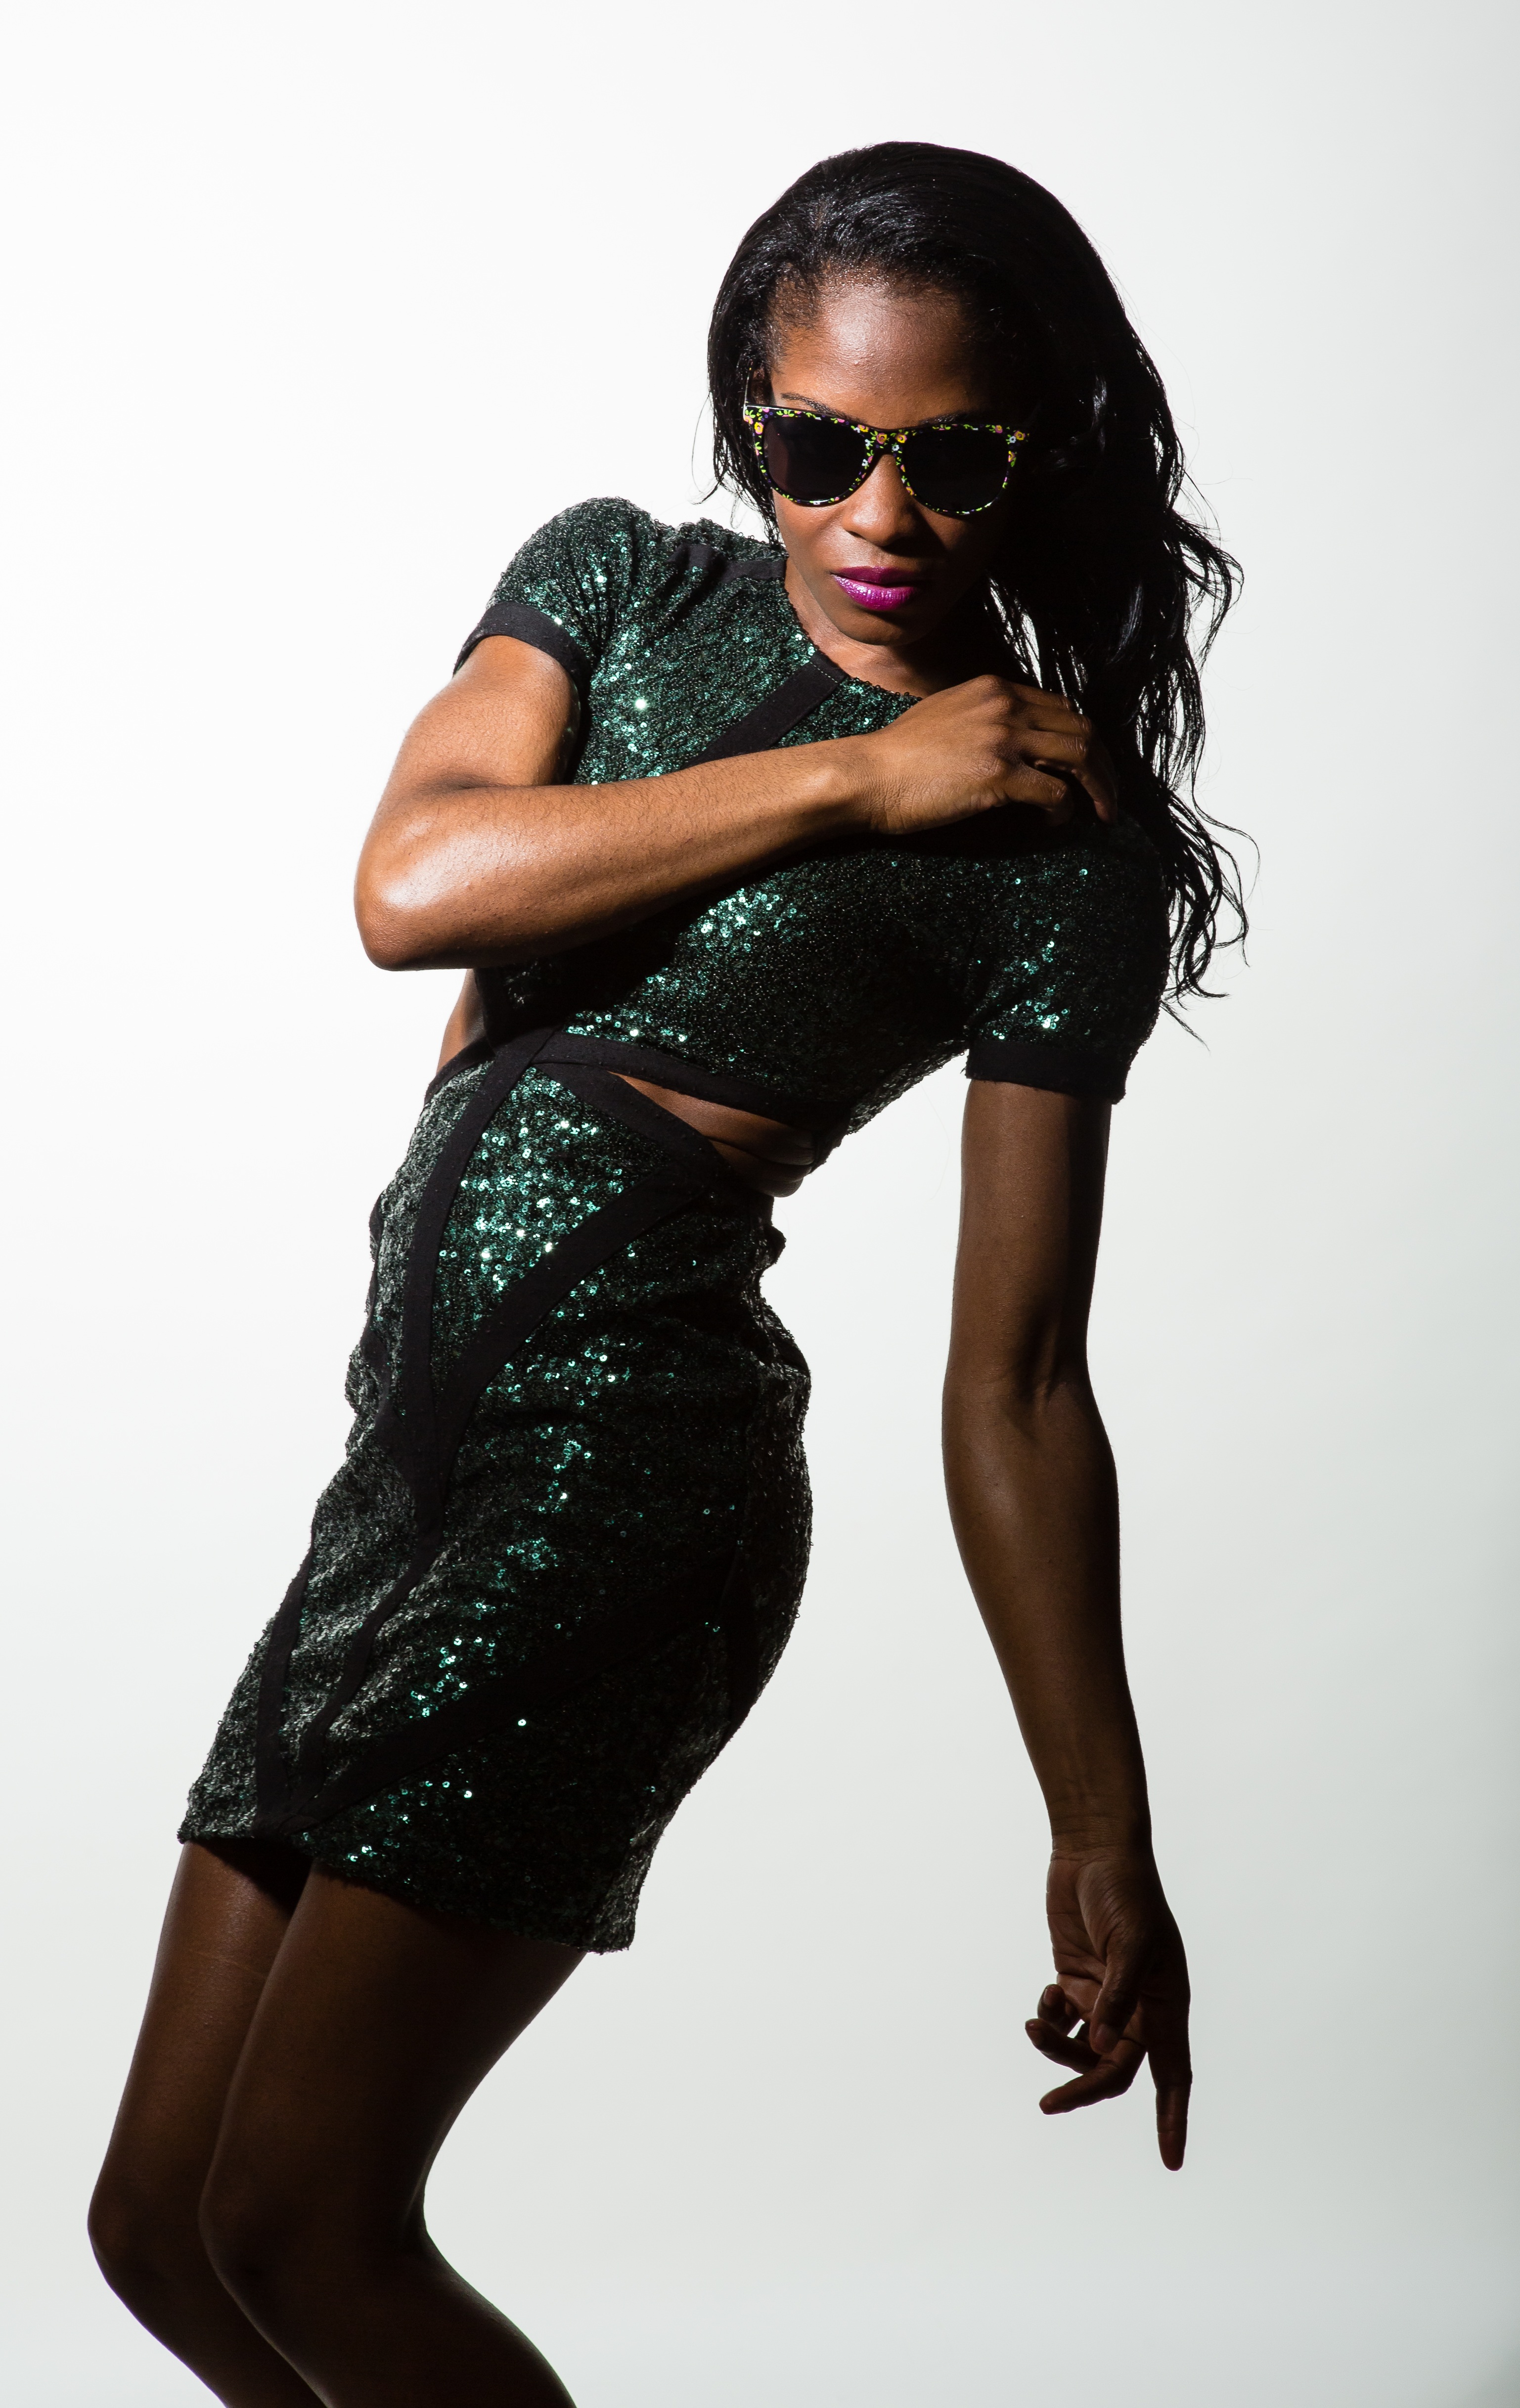
person, girl, woman, hair, photography, trunk, female, leg, dance, portrait, model, young, studio, fashion, black, lady, hairstyle, human body, posing, black hair, one, dress, thigh, beauty, sexy, elegant, body, slim, attractive, adult, glamour, abdomen, photo shoot, supermodel